James Boyle (Irish Parliamentary Party politician)

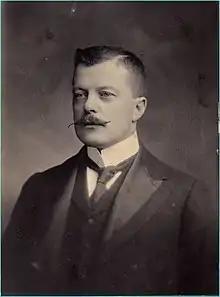
James Boyle MP

James Boyle (1863 – 1 December 1936) was a solicitor and Irish Nationalist politician from Stranorlar in County Donegal, who served briefly in the United Kingdom House of Commons as a member of the Irish Parliamentary Party at the start of the 20th century.